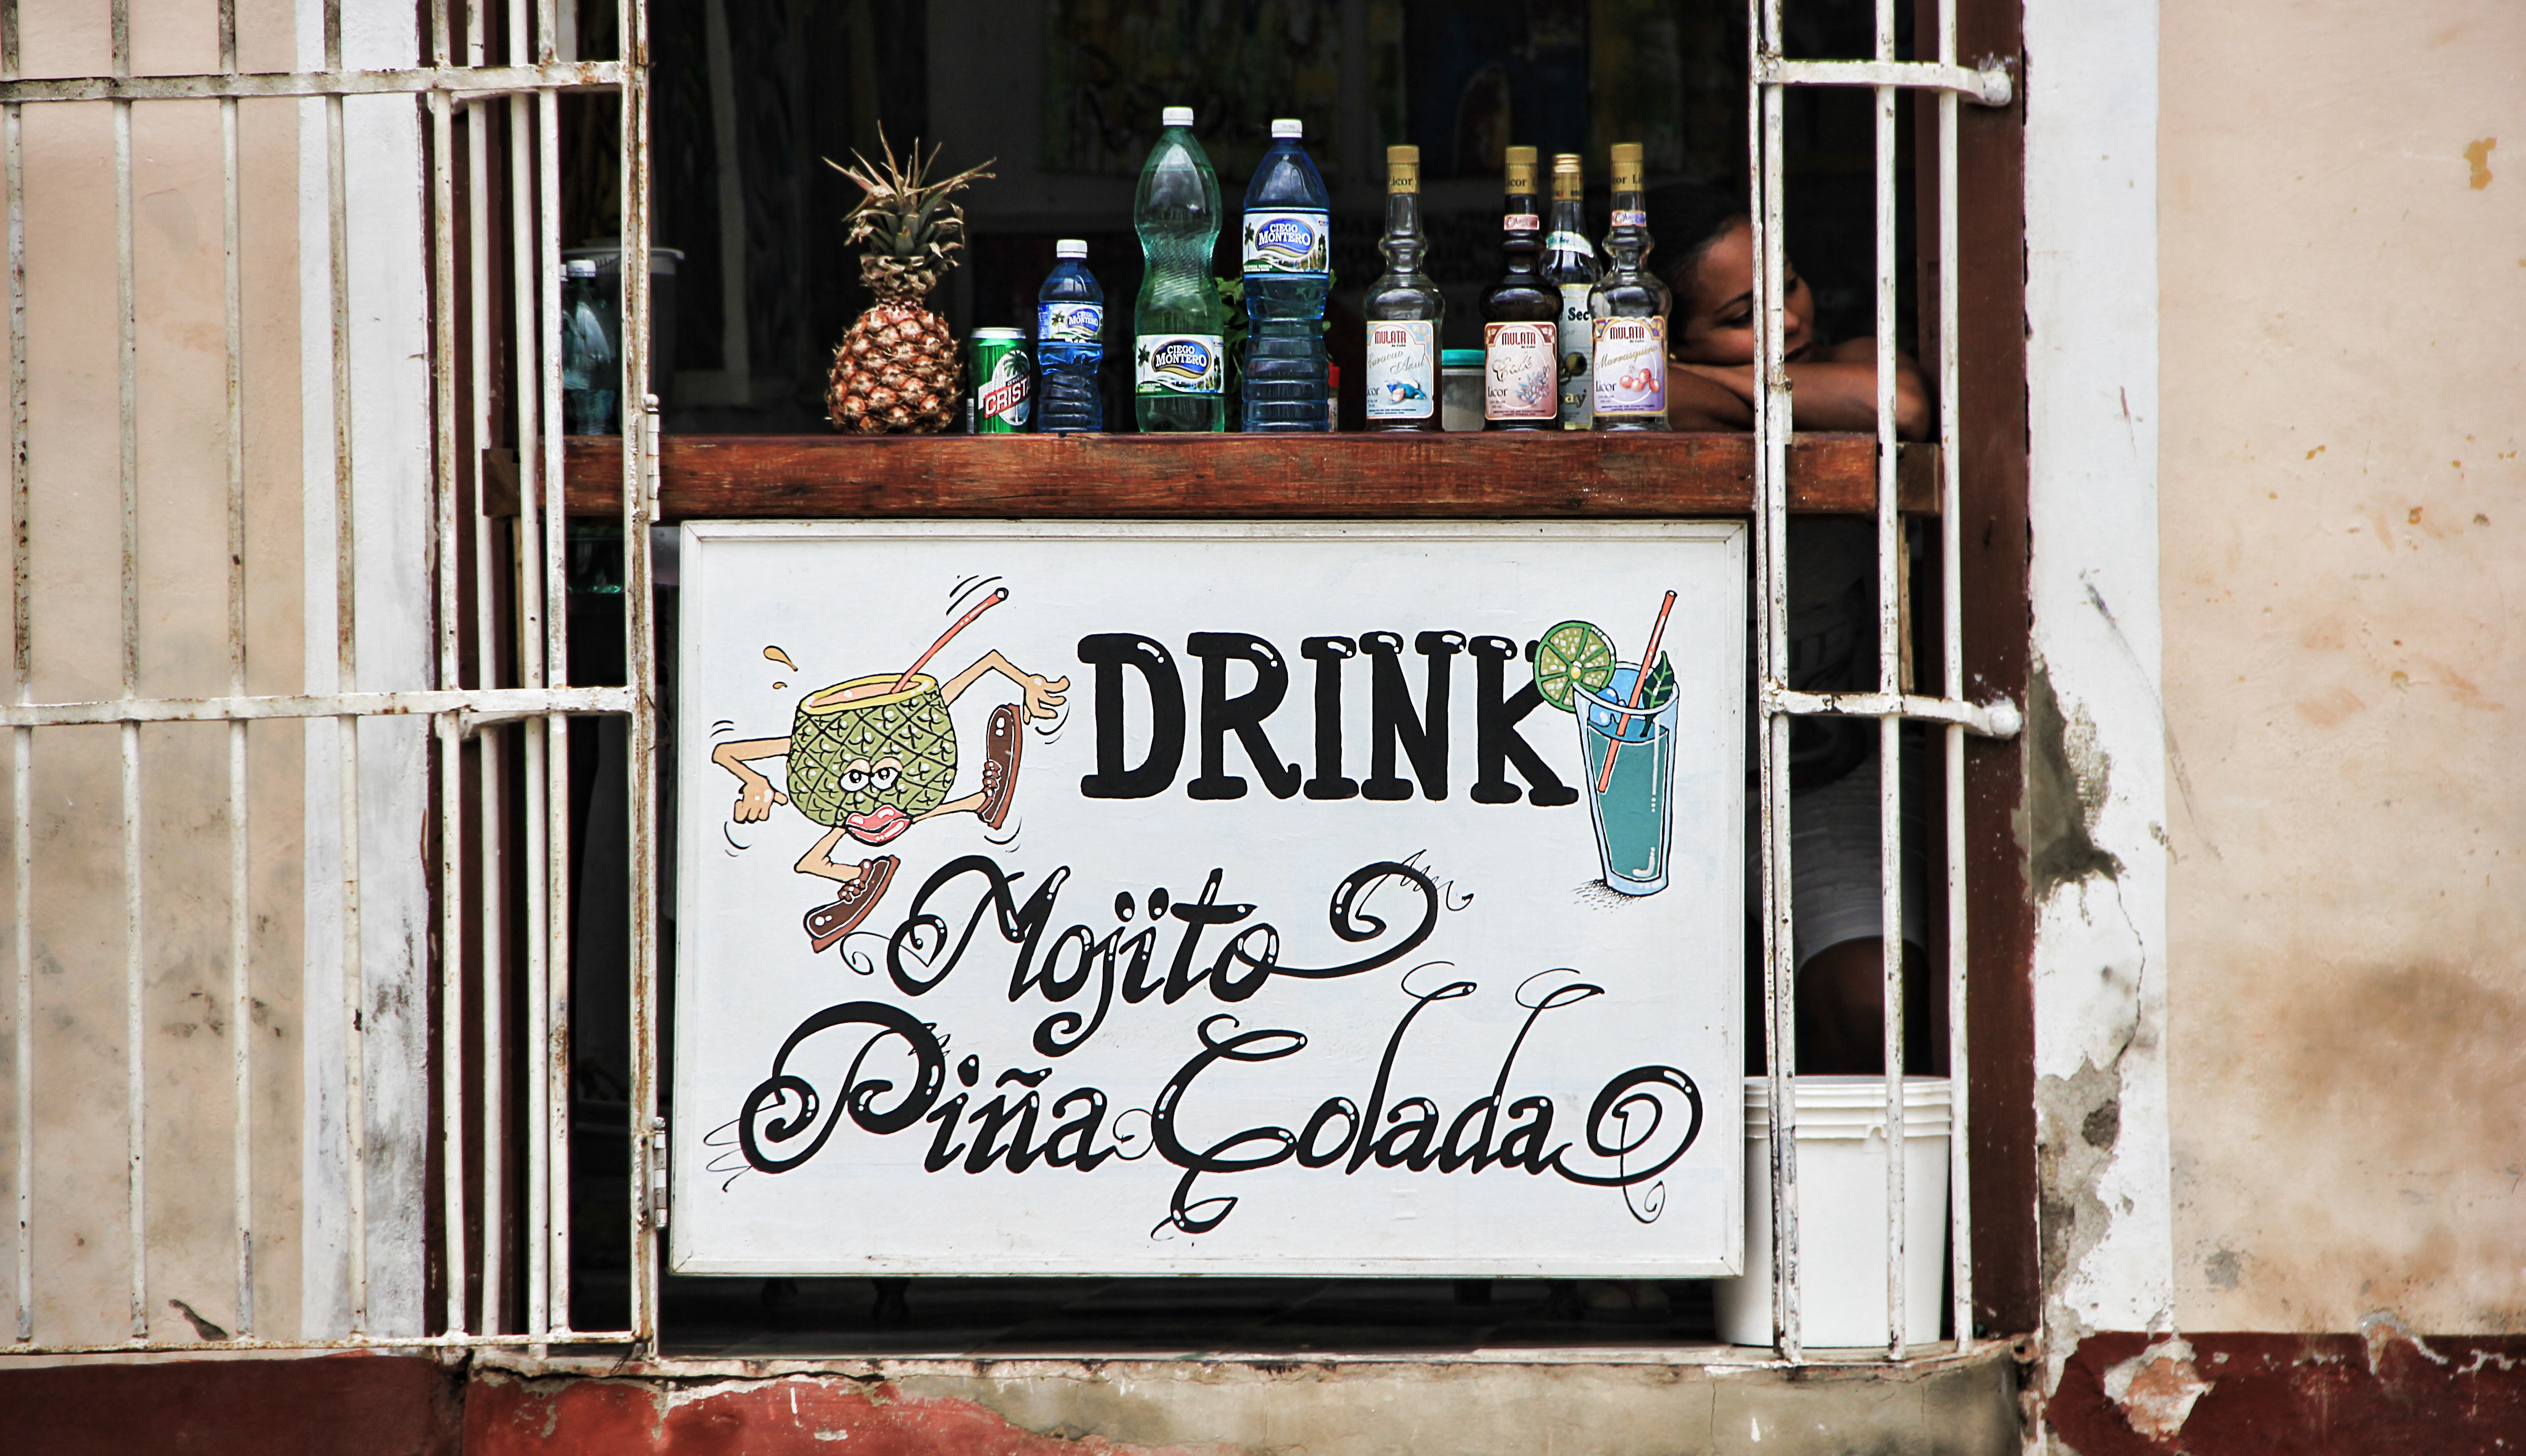
street, window, restaurant, sign, color, drink, cocktail, alcoholic, cuba, art, bottles, photograph, sale, alcohol sales, glass bottles, cocktail bar